Ante Gotovina

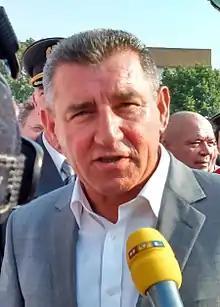
Gotovina in 2015, at a ceremony marking the 20th anniversary of Operation Storm.

Ante Gotovina (born 12 October 1955) is a Croatian retired lieutenant general and former French senior corporal who served in the Croatian War for Independence. He is noted for his primary role in the 1995 Operation Storm. In 2001, the International Criminal Tribunal for the former Yugoslavia (ICTY) indicted him on war crimes and crimes against humanity charges in connection with that operation and its aftermath. After spending four years in hiding, he was captured in the Canary Islands in December 2005.